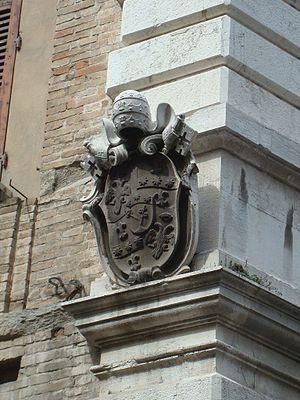
Cesena (Italie), façade côté rue du Palazzo Ghini, détail de l'emblème sur le pilier est. Italiano: Cesena, facciata sulla strada di palazzo Ghini. Mix di emblemi, con al centro quello di Pio VI.
Les Palazzi de Cesena sont des édifices de classe situés dans le centre historique de Cesena en Émilie-Romagne, Italie.